Pita Taufatofua

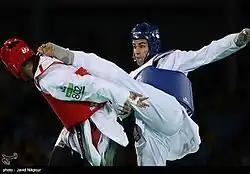
Taufatofua sparring with Sajjad Mardani in his first bout

Taufatofua appeared as Tonga's flag bearer in the Parade of Nations during the Olympics opening ceremony, which was held on 5 August 2016 in Rio de Janeiro, Brazil. During the parade, he wore nothing but a taʻovala (a Tongan mat which is wrapped around the waist), with his face and torso appearing noticeably shiny. Initially, many assumed that he was sweating profusely, but it became apparent that he had applied copious amounts of oil to his torso. Taufatofua's shirtless, oiled-up appearance garnered him fame on social media as footage of his appearance went viral.